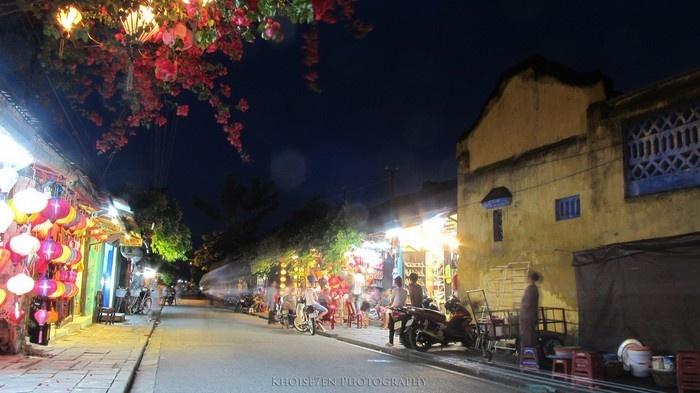
có những chùm đèn lồng xuất hiện ở trước những căn nhà trên phố